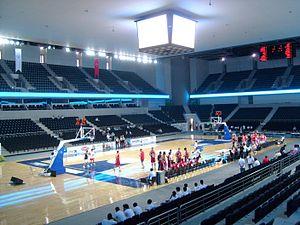
L'Ankara Arena est une salle couverte situé à Ankara, en Turquie. Cette salle accueille les matchs du groupe C du Championnat du monde de basket-ball masculin 2010.
L'équipe de France commence sa saison 2012 avec l'ambition de se qualifier pour les Jeux olympiques de Londres. Elle obtient cette qualification lors du tournoi préolympique de basket-ball 2012 disputé fin juin à Ankara en Turquie en gagnant trois matchs consécutifs. Lors du tournoi olympique, elle parvient en finale en étant invaincue au bout de sept matchs. En finale, la France s'incline face aux États-Unis, sélection qui remporte son cinquième titre consécutif.